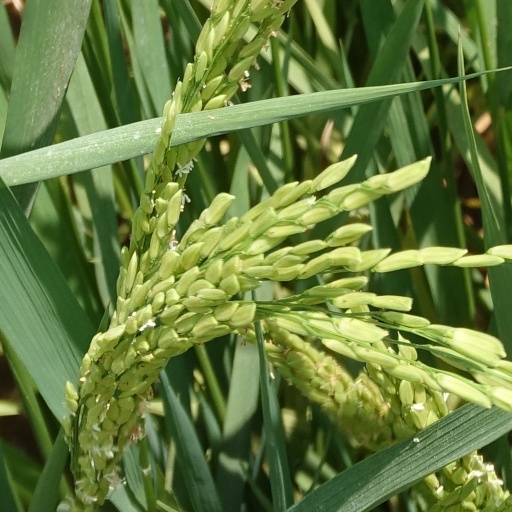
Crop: rice